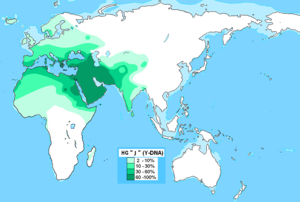
En génétique humaine, l’haplogroupe J est un haplogroupe du chromosome Y.